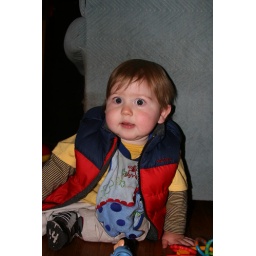
Eli playing on the floor at the old house, so cute in his vest.